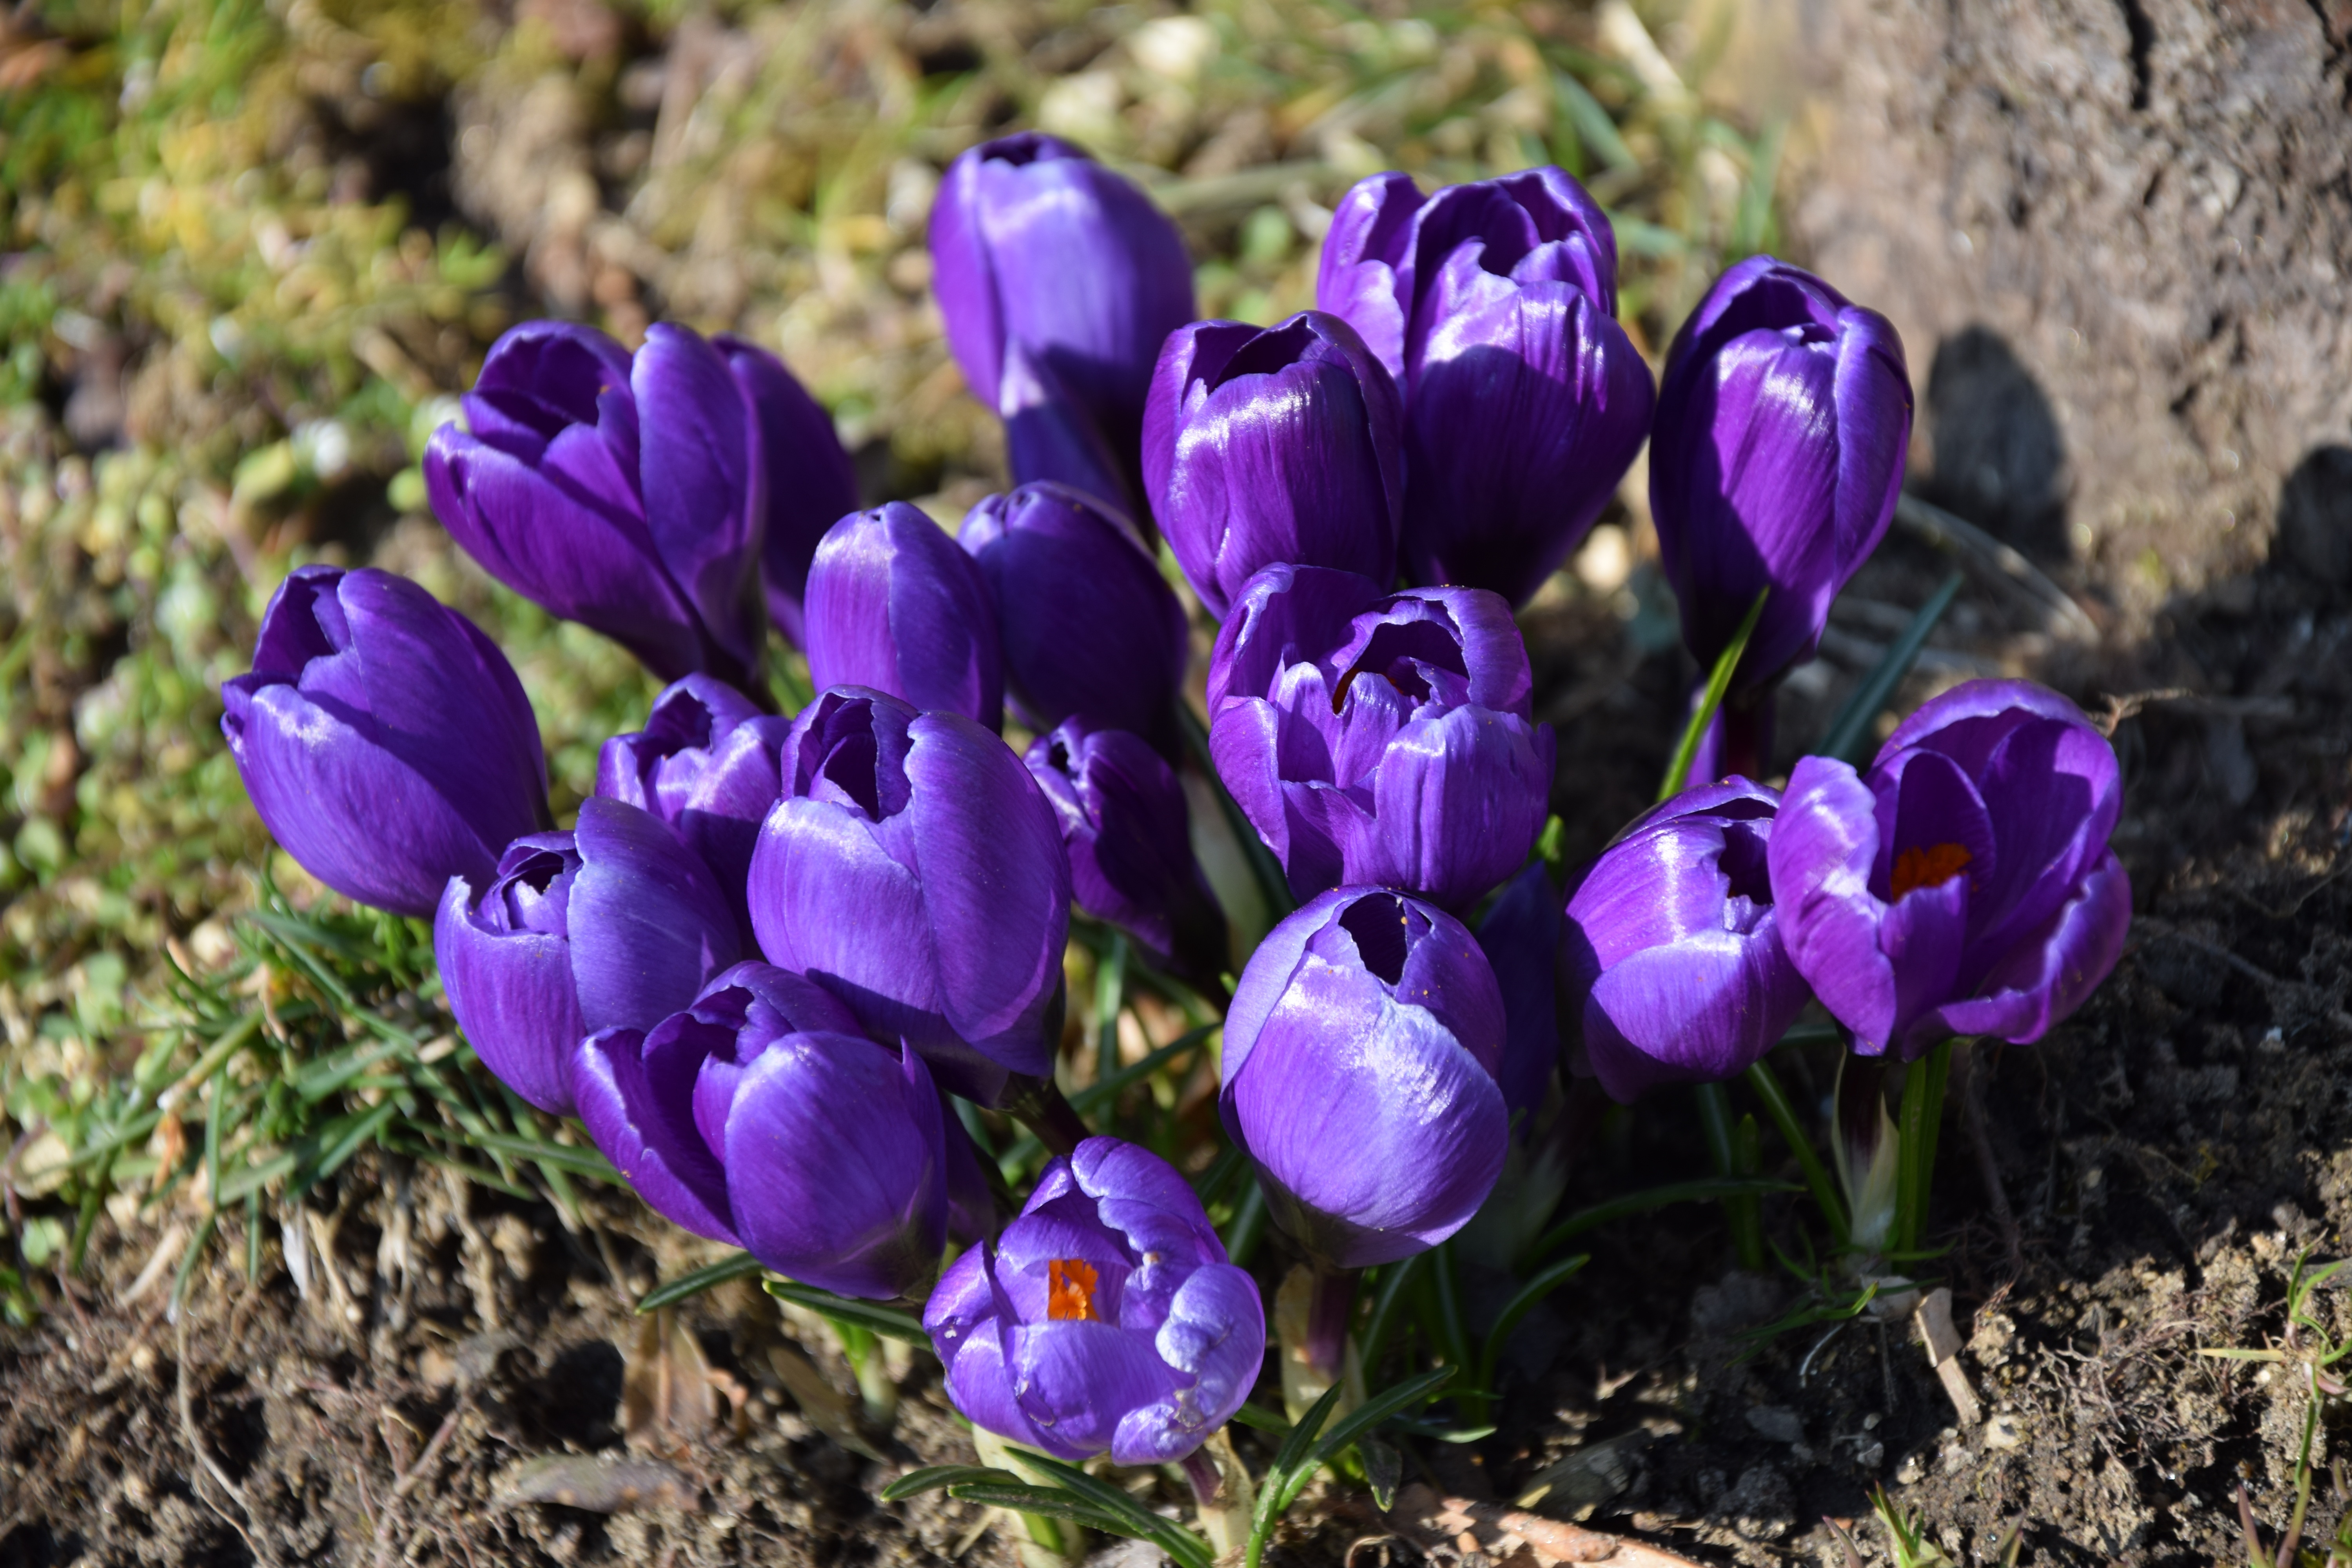
nature, plant, meadow, flower, spring, botany, garden, flora, wildflower, flowers, tulips, crocus, flowering plant, land plant, violet family, iris family